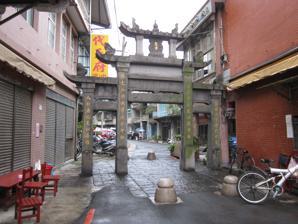
Building: Lady Zhou's Memorial Gate
Country: Taiwan
Year built: 1861
Gate in Beitou, Taipei, Taiwan Lady Zhou's Memorial Gate 周氏節孝坊 General information Type paifang Location Beitou , Taipei , Taiwan Coordinates 25°8′2.8″N 121°29′52″E / 25.134111°N 121.49778°E / 25.134111; 121.49778 Completed 1861 The Lady Zhou's Memorial Gate ( traditional Chinese : 周氏節孝坊 ; simplified Chinese : 周氏节孝坊 ; pinyin : Zhōushì Jié Xiàofang ) is a paifang in Beitou District , Taipei , Taiwan . Name The gate is named after Lady Zhou, a local lady who was born in 1788 and died in 1846. She was widowed a very young age and raised her children as a single mother . She was known to be very filial to her parents-in-law. History The establishment of the gate was proposed in 1850 by Governor-General Liu of Zhejiang and Fujian to commemorate Lady Zhou's good deeds. The construction was then completed in 1861. The gate was partially damaged by an earthquake on 15 March 1897. The gate was eventually restored by the Department of Civil Affairs of Taipei City Government in 1992. Architecture The gate is made from stones of Mount Guanyin in New Taipei . Transportation The gate is accessible within walking distance north of Beitou Station of Taipei Metro . See also List of tourist attractions in Taiwan References